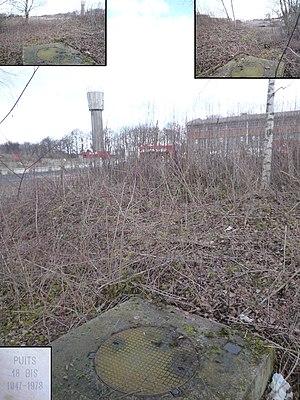
Puits n° 18 bis, Compagnie des mines de Lens, Hulluch, Pas-de-Calais, Nord-Pas-de-Calais, France.
La Compagnie des mines de Lens exploitait le charbon dans le bassin minier du Nord-Pas-de-Calais. Fondée en 1852, c'était la plus importante des compagnies houillères du bassin du Nord et du Pas-de-Calais.